Maria Anna of Spain

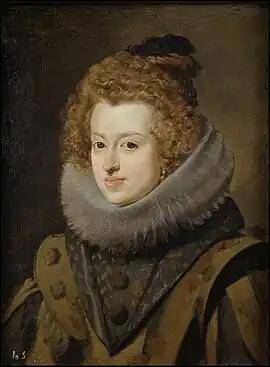
"Portrait of Maria Anna" by Diego Velázquez, 1630

Maria Anna of Spain (18 August 160613 May 1646) was a Holy Roman Empress and Queen of Hungary and Bohemia by her marriage to Ferdinand III, Holy Roman Emperor. She acted as regent on several occasions during the absences of her husband, notably during his absence in Bohemia in 1645.